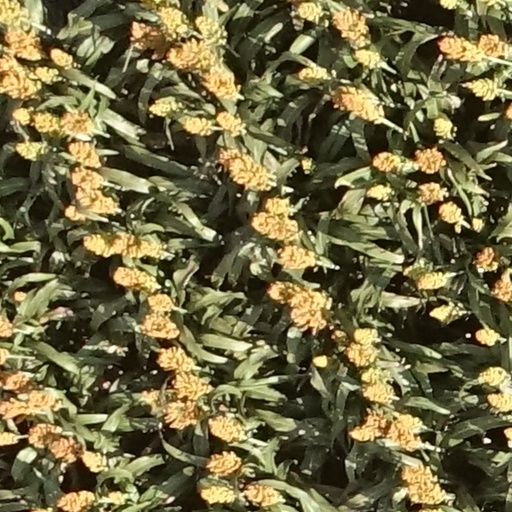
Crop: sorghum